Tripidium bengalense

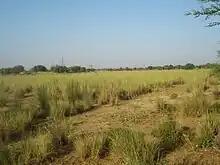
Growing along a river bank

The species is used as a raw material for thatching roofs. It is used for making baskets. Its fibre is used for making ropes. Itis one of the ecologically successful native colonizer of abandoned mines. It forms pure patches on rocky habitats with skeletal soils. It forms extensive root network that binds the soil/pebbles and forms tall thick clumps with high biomass tufts. It is used by low income locals for making ropes, hand fans, baskets, brooms, mat, hut and shields for crop protection.